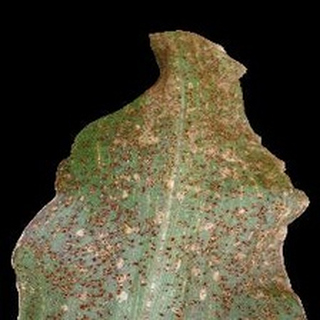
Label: corn_common_rust